Generación del 13

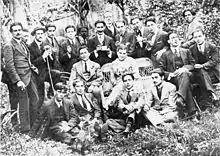
Members of The 13 Generation. From left to right, standing: Exequiel Plaza, Claudio de Alas, Tony Rogers (theatre operator), Alberto Lobos, Alberto Romero, Pedro Luna, José Backhaus, Lautaro García, Julio Ortiz de Zárate, Camilo Mori and Alfredo Lobos. Sitting in the middle: Julio Vásquez Cortés, Carmen Tórtola Valencia, Carlos Predes Saldías and Luis Johnson. Sitting on the floor: Enrique Lobos, Manuel Gallinato, Fernando Meza and Julio Walton.

Generación del 13 (Generación del Trece; The 13 Generation) was Chile's first painter collective. Its name derives from the year 1913, after a joint exhibition was held at the "Salon" of the Chilean newspaper "El Mercurio" in the preceding year. The group and its work are characterized by a fascination with Creole art and customs, social criticism, and portrayal of the proletariat, a subject that hitherto was not depicted in Chilean art.